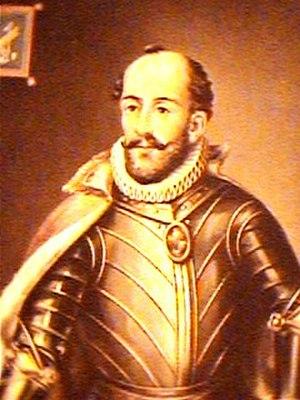
Andrés Hurtado de Mendoza, marquis de Cañete est un militaire et homme politique espagnol, vice-roi du Pérou de 1556 à 1560.
La vice-royauté du Pérou a été créée en 1542, comme district administratif de l'Empire espagnol sous la Maison d'Autriche, et considérée comme un Royaume de la Couronne de Castille. La justification juridique de cette fission monarchique étant le renoncement du dernier prince inca, le Prince impérial Paullu Inca aux droits dynastiques quéchua à l'Empire Catholique de Charles Quint, devenant lui alors Roi du Pérou et successeur légitime des Incas de Cuzco. Elle comprenait à l'origine l'ensemble de l'Amérique du Sud sous domination espagnole, jusqu'à ce que sa taille ne contraigne à la subdiviser en plusieurs vice-royautés afin d'en faciliter la gouvernance, fruit des politiques modernistes des Bourbons. Le Royaume cessera officiellement en 1824 lorsque le dernier vice-roi, José de la Serna se rendra à Simón Bolívar après la bataille d'Ayacucho ; devenant celui-ci dictateur, la République est établie.